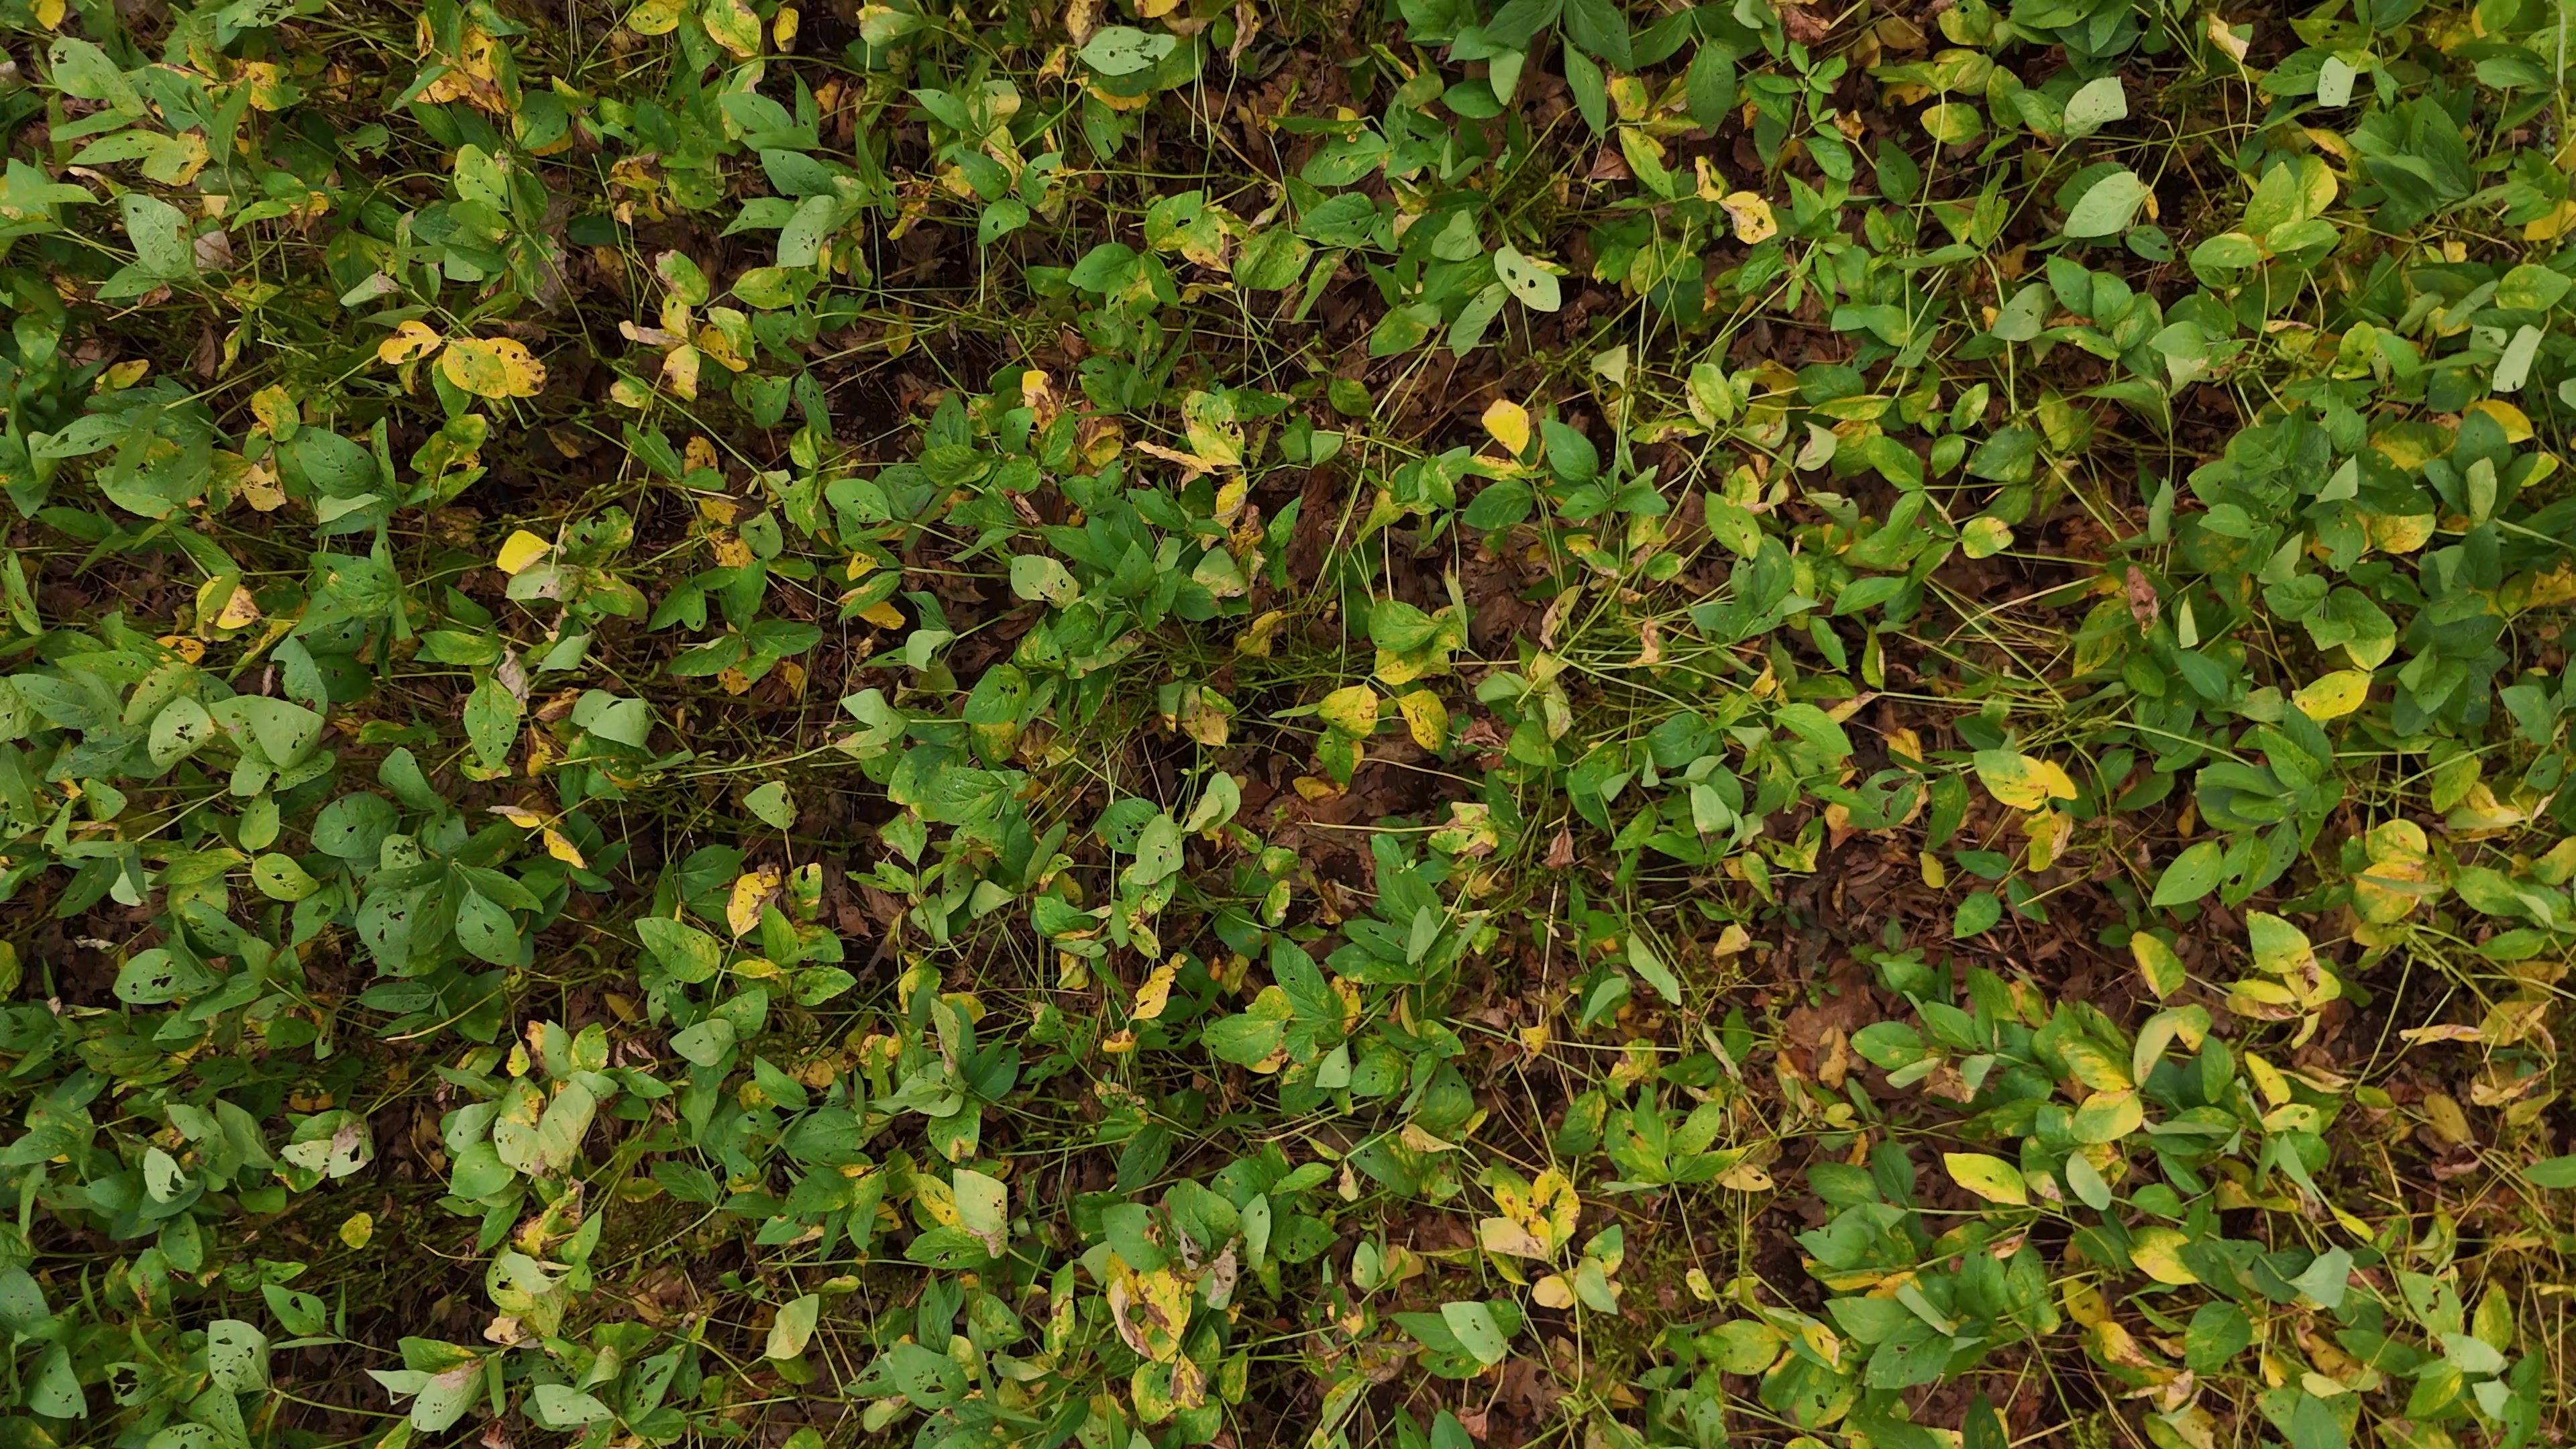
Label: Rust